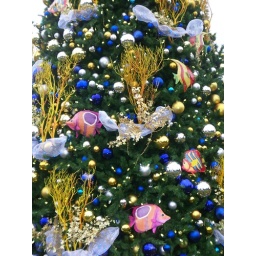
One of the Many ocean themed trees around Sea World